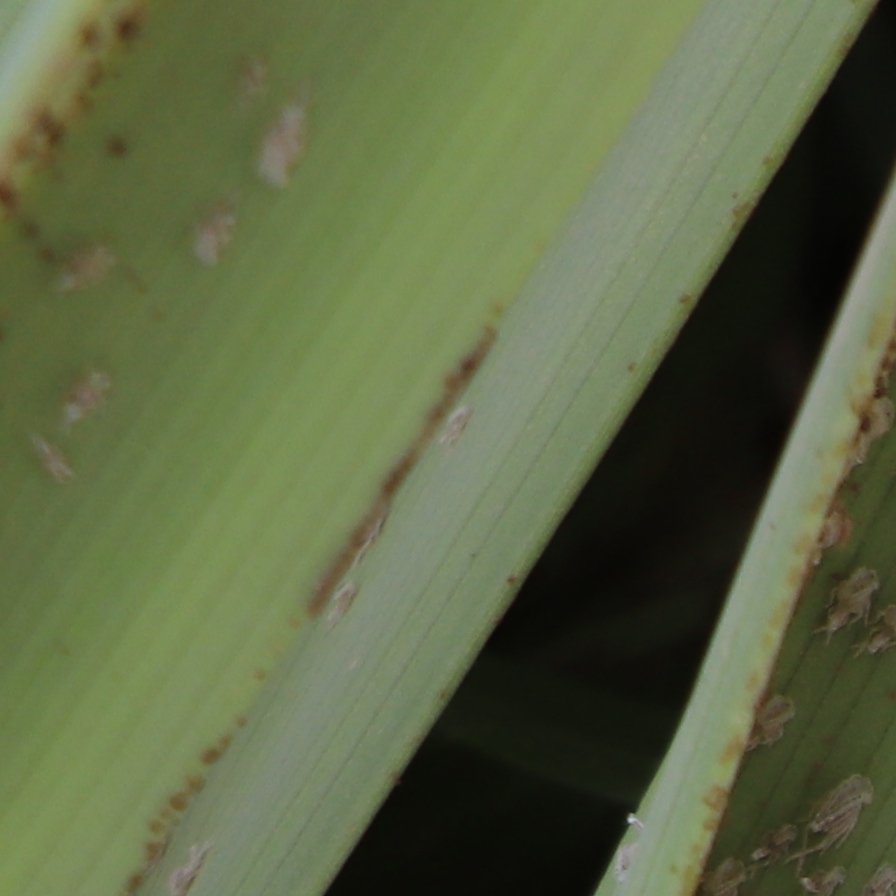
Label: Dubas